Writer

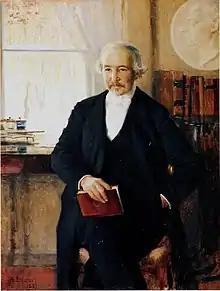
Portrait of Swedo-Finnish writer and poet Zachris Topelius (1818–1898) by Albert Edelfelt

Writers choose from a range of literary genres to express their ideas. Most writing can be adapted for use in another medium. For example, a writer's work may be read privately or recited or performed in a play or film. Satire for example, may be written as a poem, an essay, a film, a comic play, or a part of journalism. The writer of a letter may include elements of criticism, biography, or journalism.